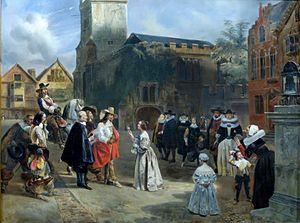
Le château de Carisbrooke est un château à motte castrale situé dans le village du même nom, près de Newport, sur l'île de Wight, en Angleterre. C'est à cet endroit que Charles Iᵉʳ fut emprisonné les mois précédant son procès.